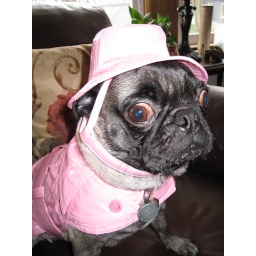
diza in her new pink raincoat and matching hat